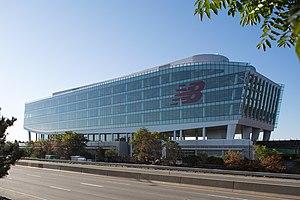
New Balance Athletics est un équipementier sportif américain.